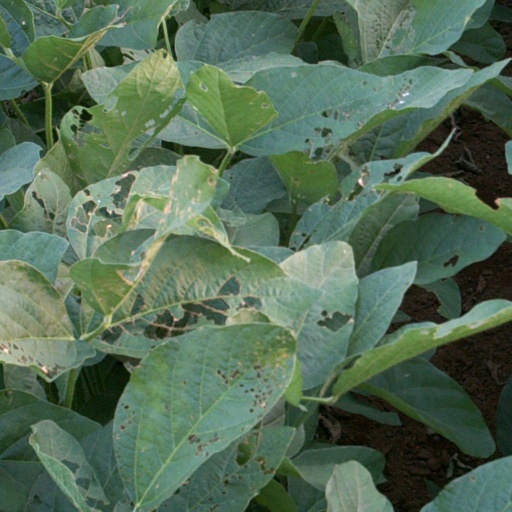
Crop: soybean